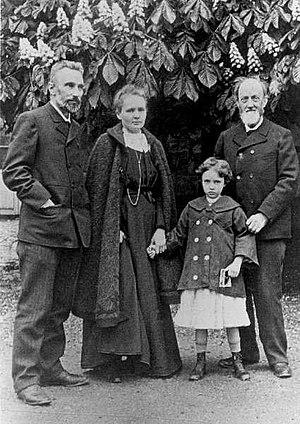
Photographie prise devant l'entrée du BIPM, vers 1904. De gauche à droite